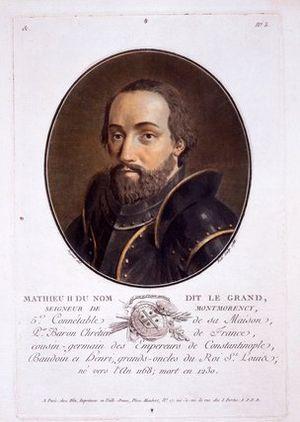
Mathieu II de Montmorency
Mathieu II de Montmorency, dit le Grand Connétable, est seigneur de Montmorency, d'Écouen, de Conflans-Sainte-Honorine, d'Acquigny et d'Attichy.